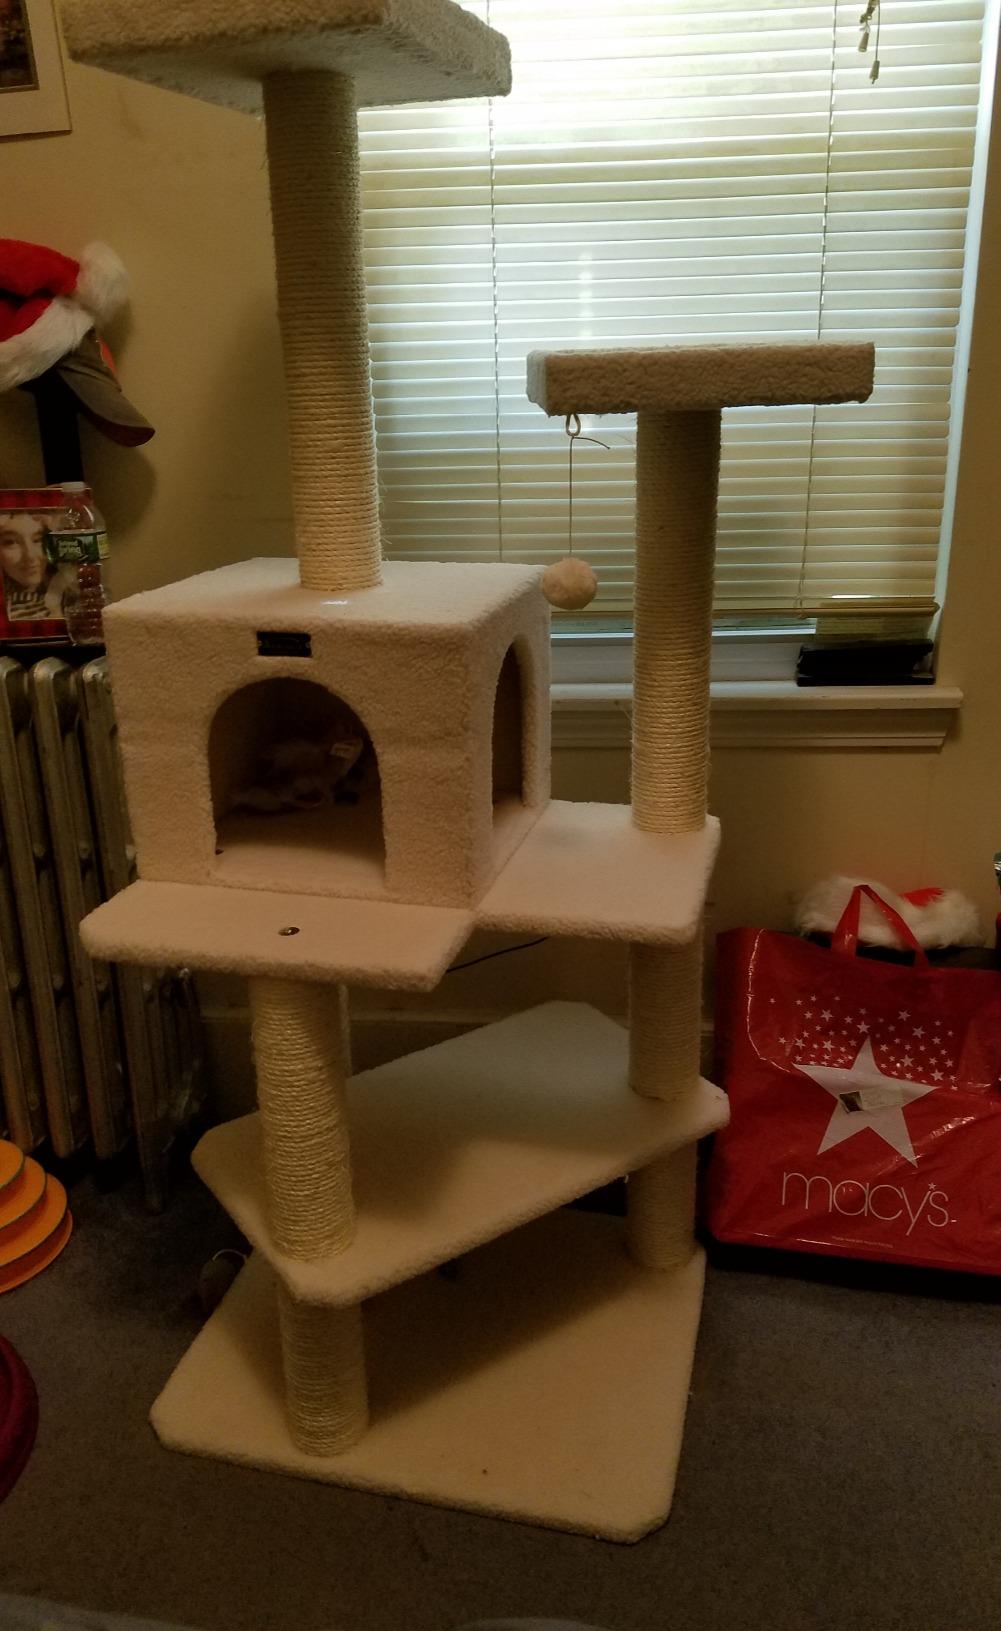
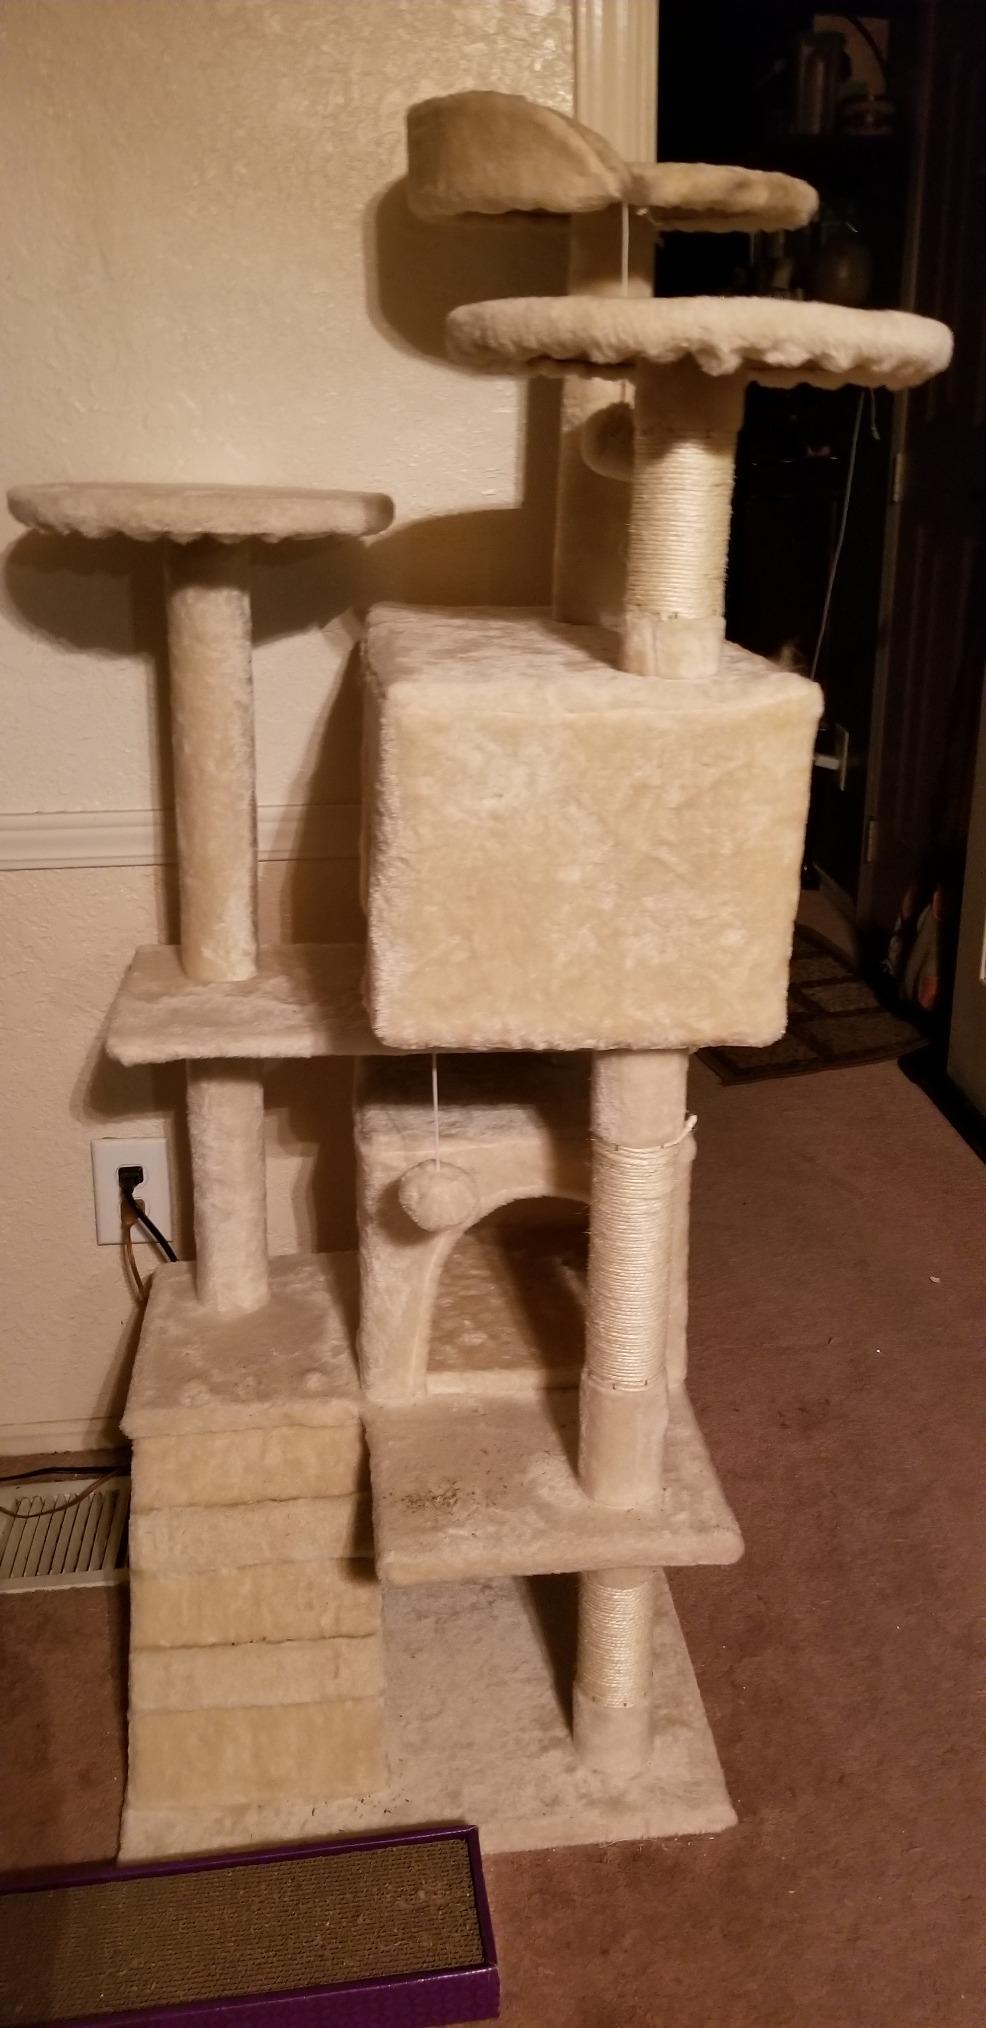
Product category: items_cat tree
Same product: no